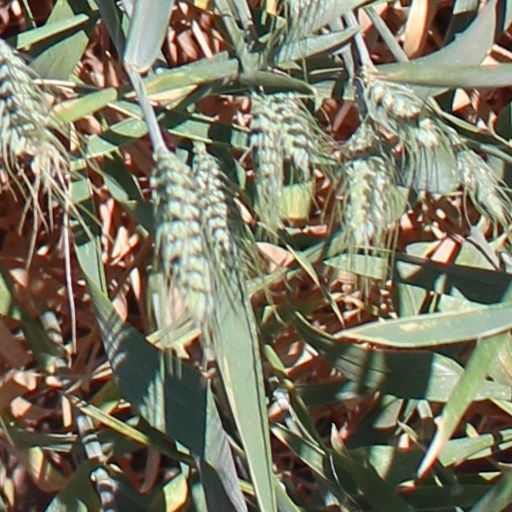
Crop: wheat